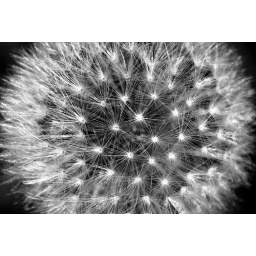
2 April 2010: the parachute ball of a dandelion in black &amp;amp; white and close-up, Westleigh, Sydney